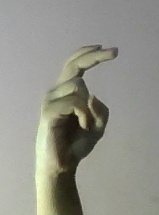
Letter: zay